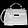
Label: Bag